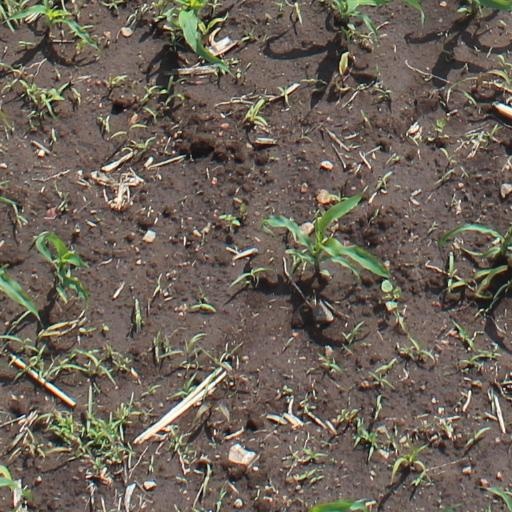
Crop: maize; corn